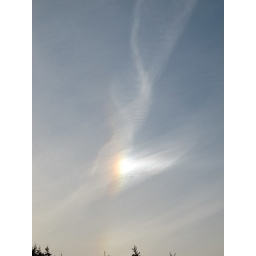
Week 3 I turned before I entered my house and was surprised to see this in the sky